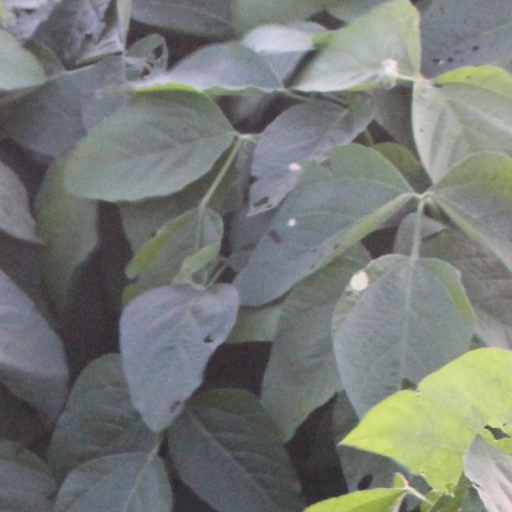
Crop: soybean